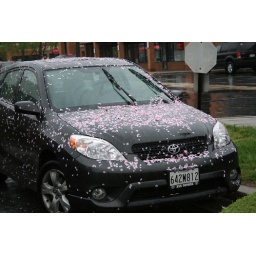
Going through the McDonald's drive-thru, noticed this car which had a serious run in with a double cherry tree :-)